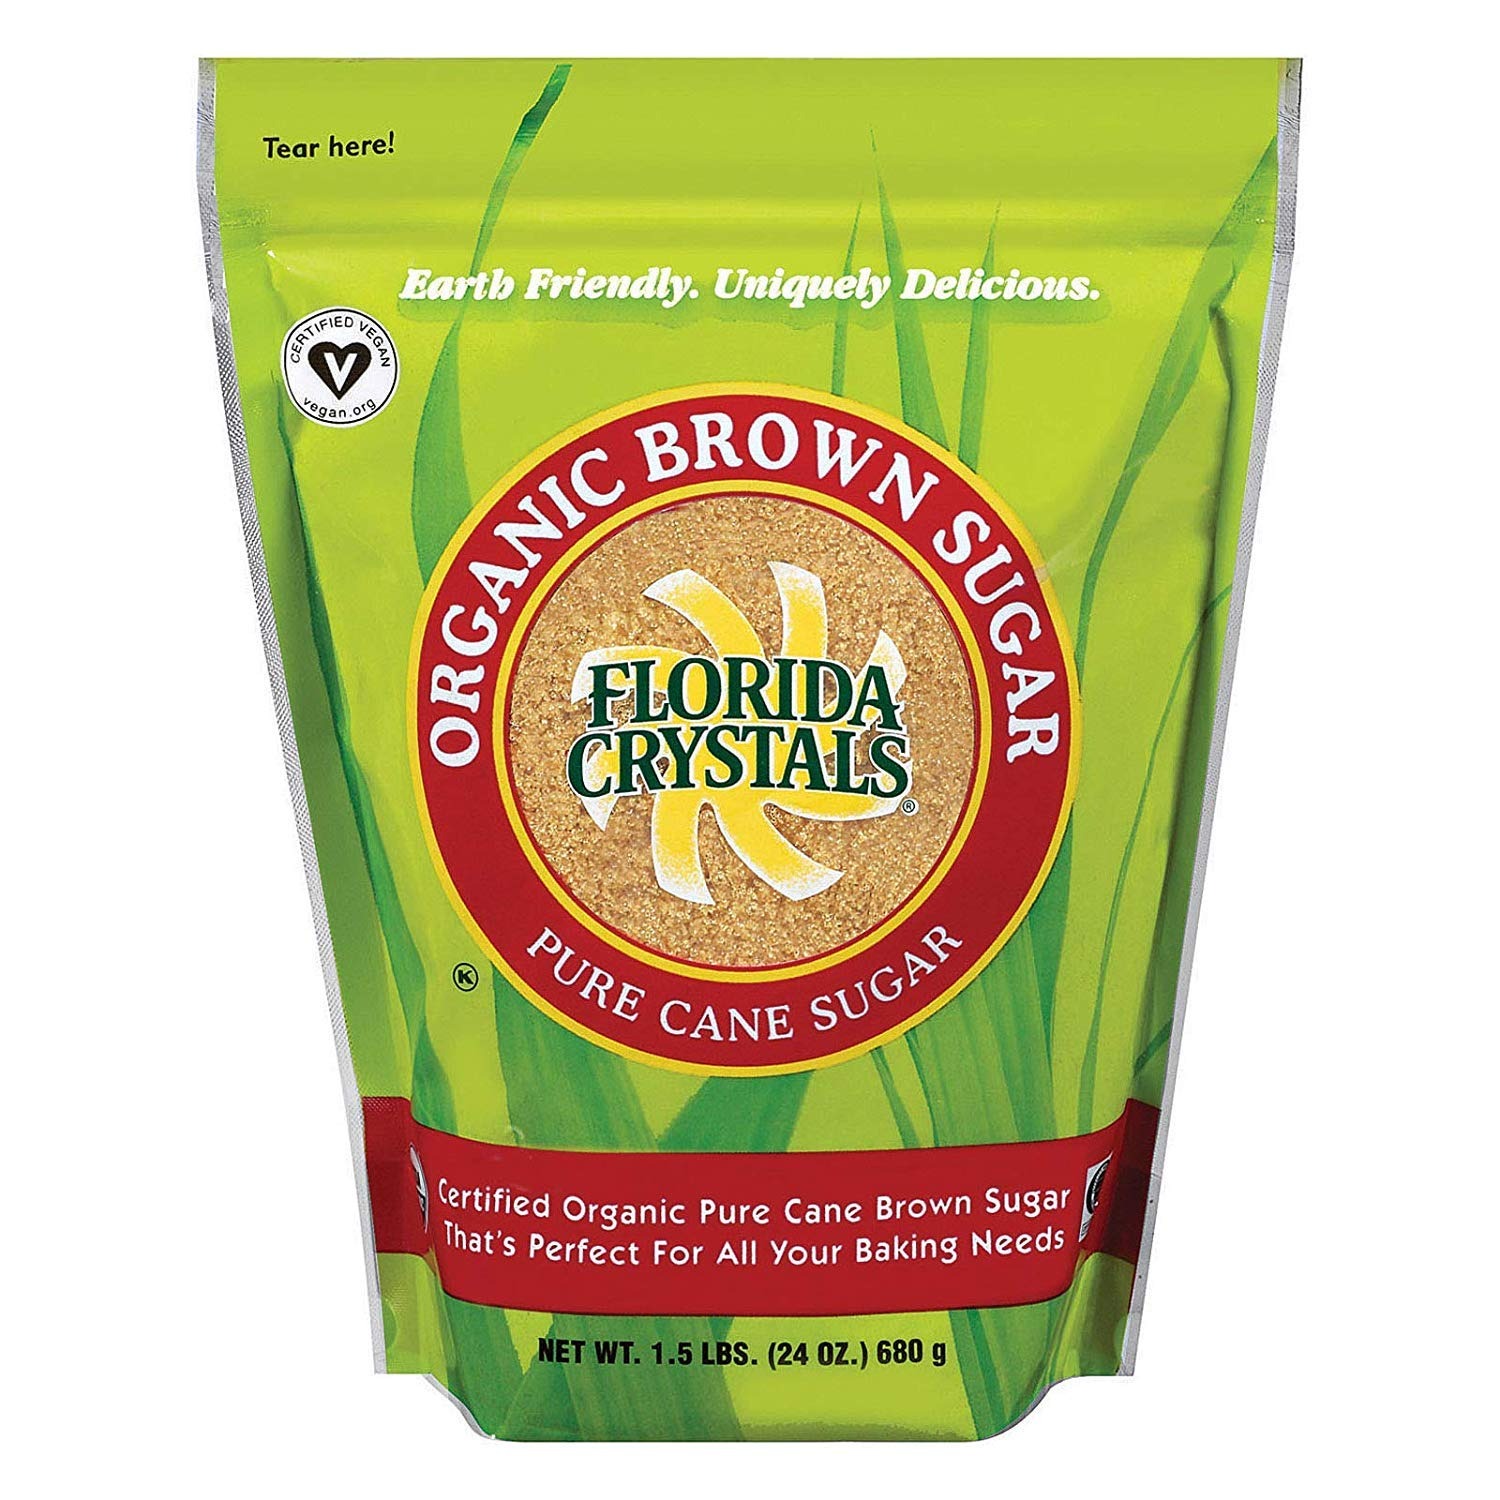
Item Name: Florida Crystals Sugar Brown Organic, 24 oz
Bullet Point: Prepared in a dedicated Gluten-free allergy-friendly facility
Value: 24.0
Unit: oz

Price: 3.84